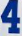
Number: 4